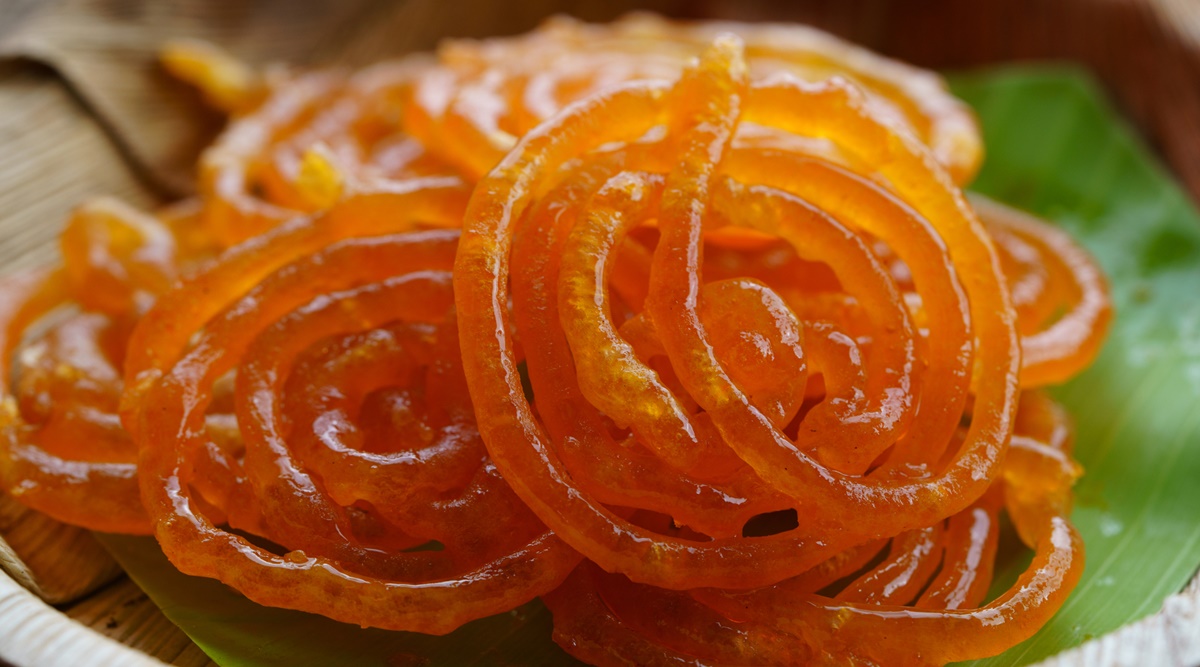
Dish: jalebi